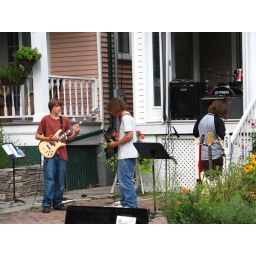
Young upstarts crash the Beaches Fest by setting up in a house across da road